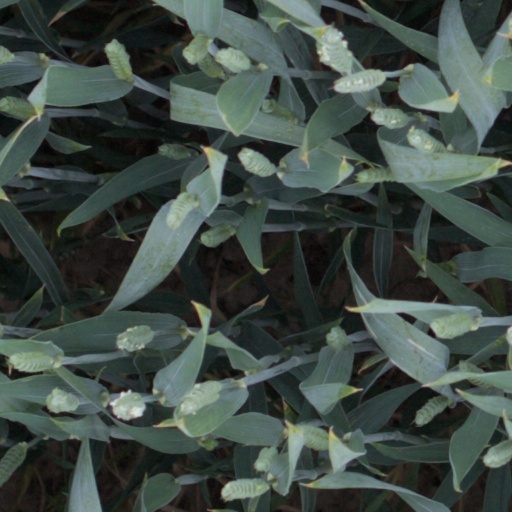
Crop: wheat